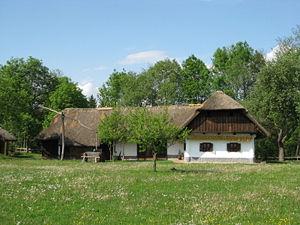
Gorišnica est une commune de Slovénie, dans la région de la Basse-Styrie, à la frontière avec la Croatie.